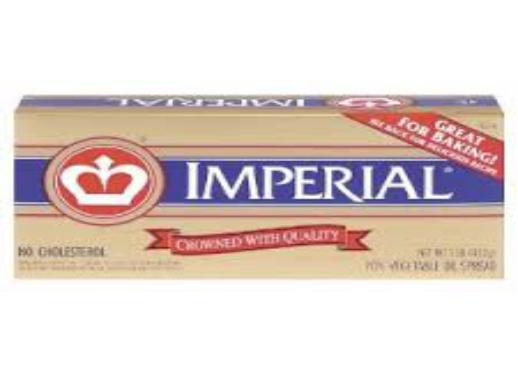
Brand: Imperial Margarine
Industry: Food